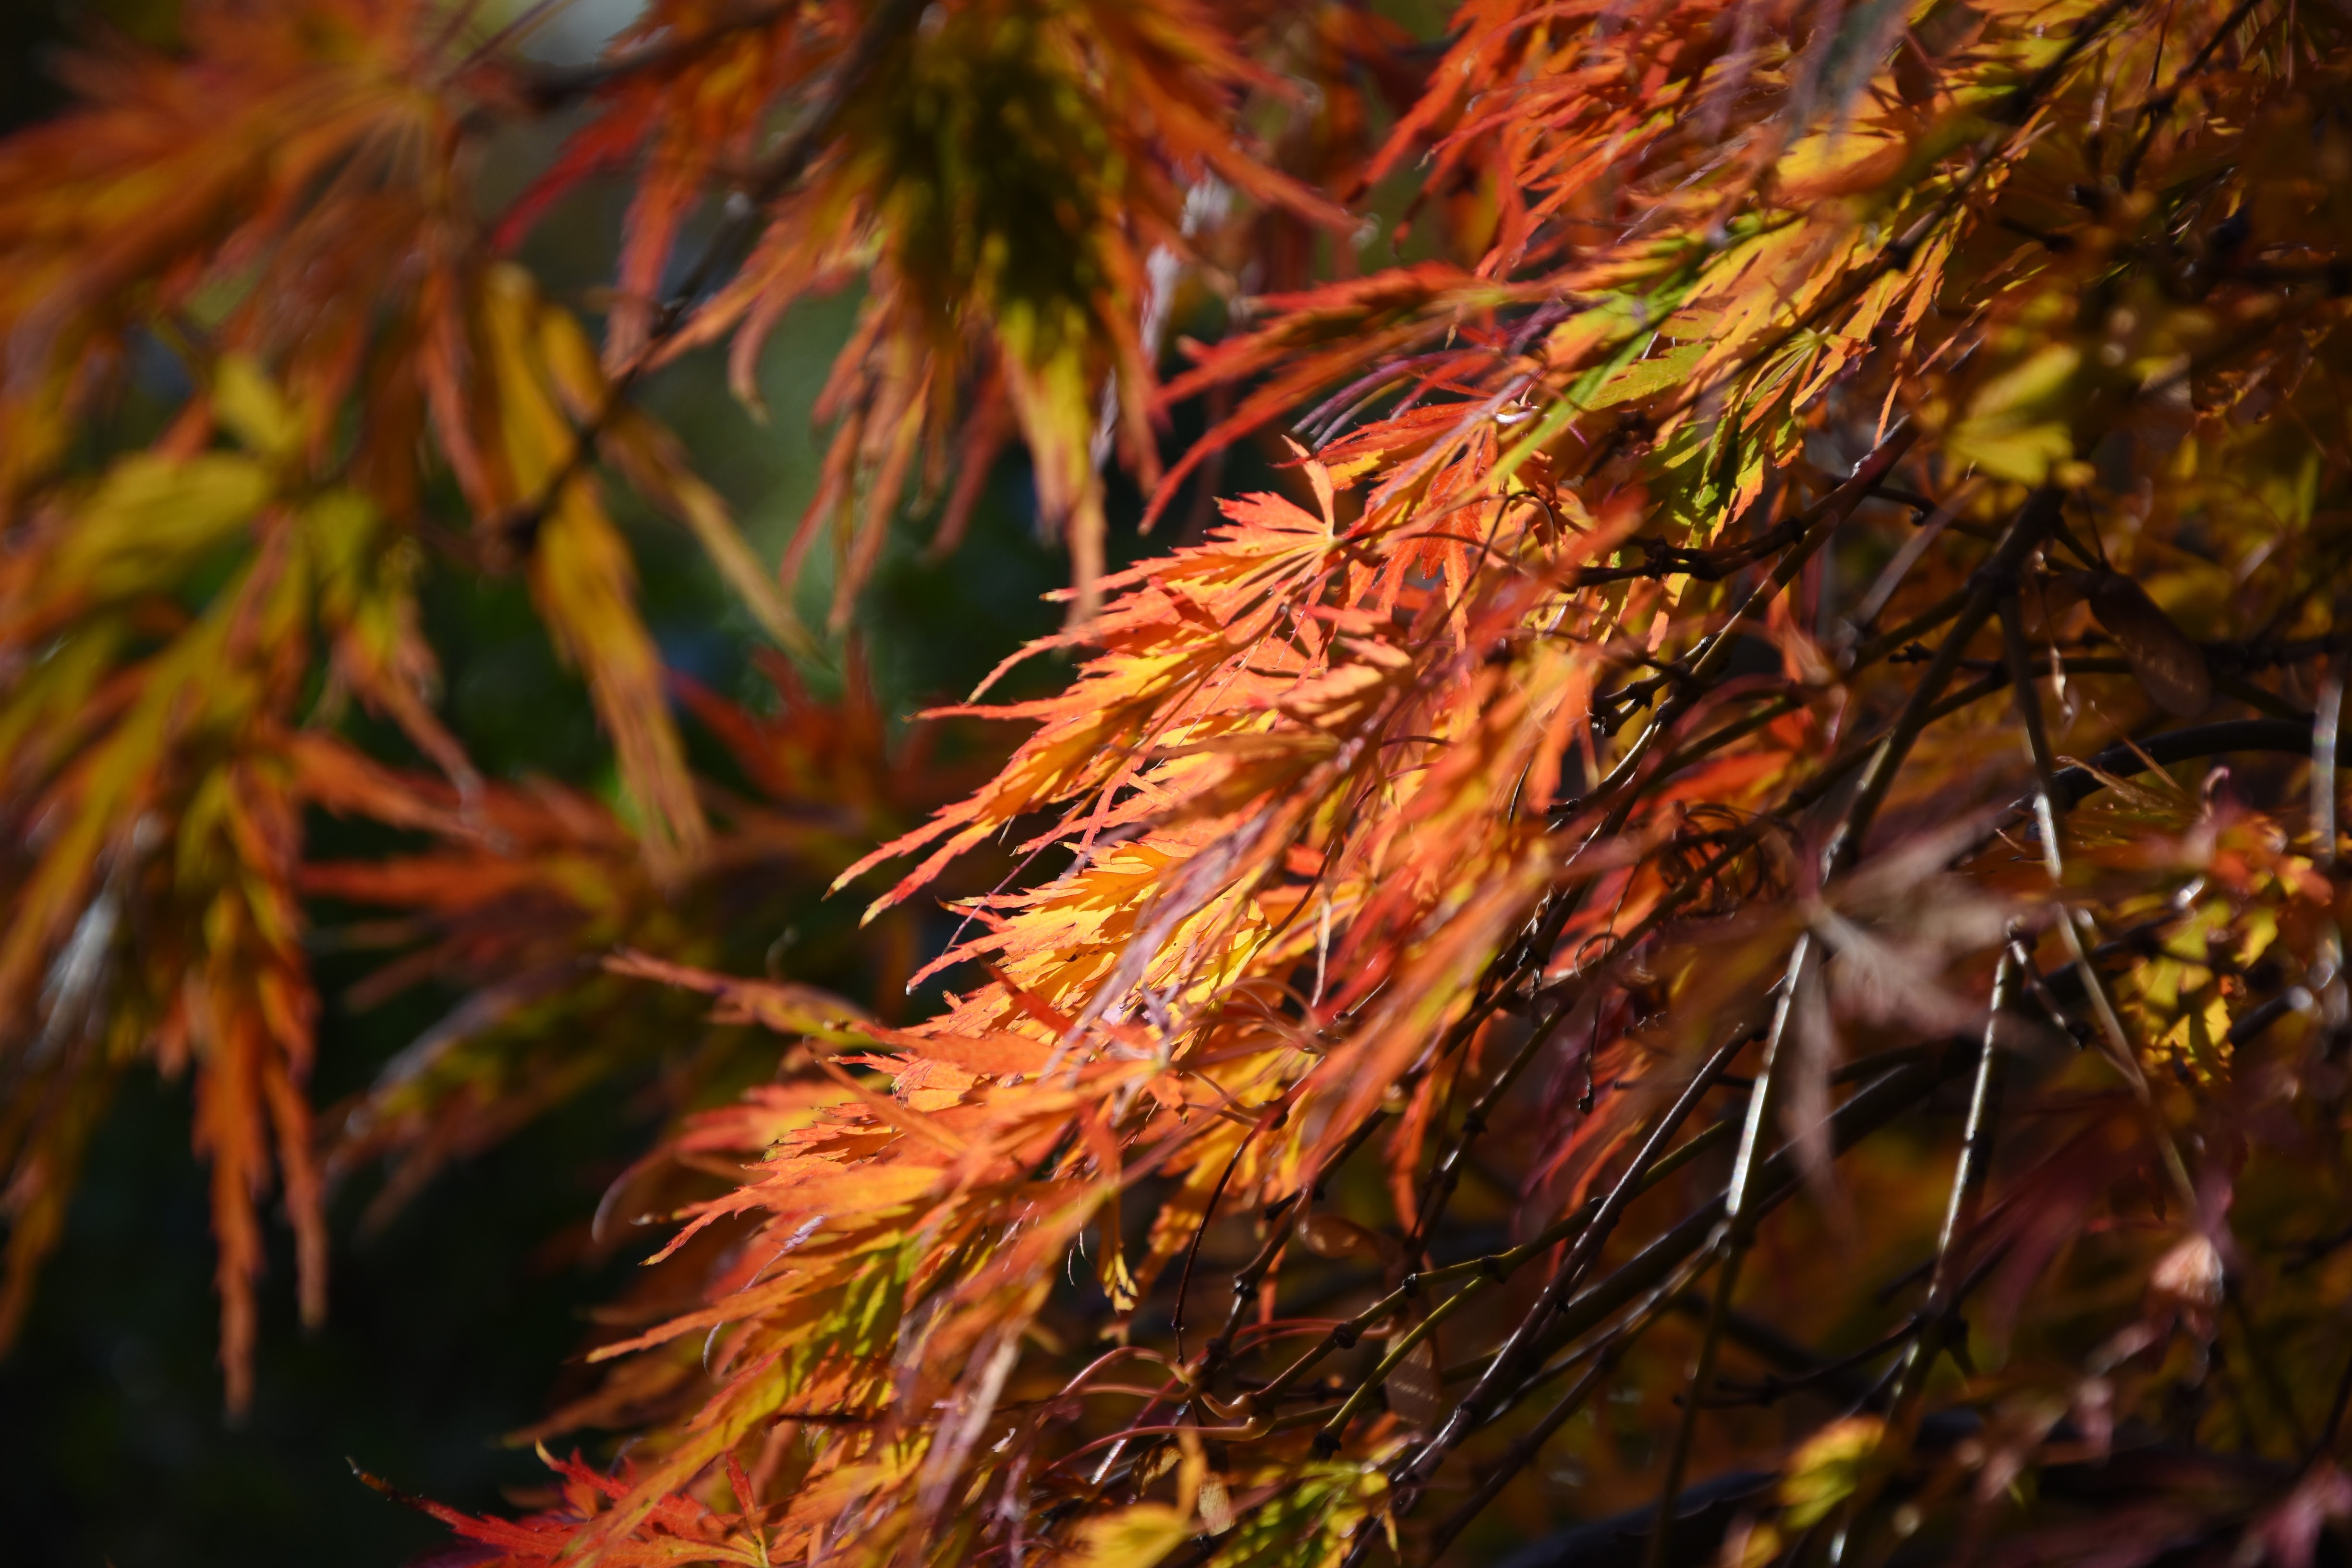
tree, nature, branch, plant, sunlight, leaf, fall, flower, autumn, botany, flora, season, maple tree, autumn leaf, red leaf, maple leaves, flowering plant, woody plant, land plant